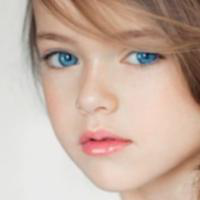
Age group: age 01-10